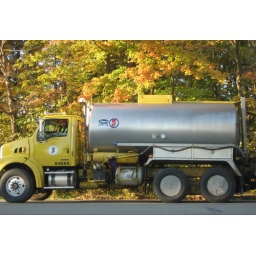
loved the yellow truck cap against the fall colors